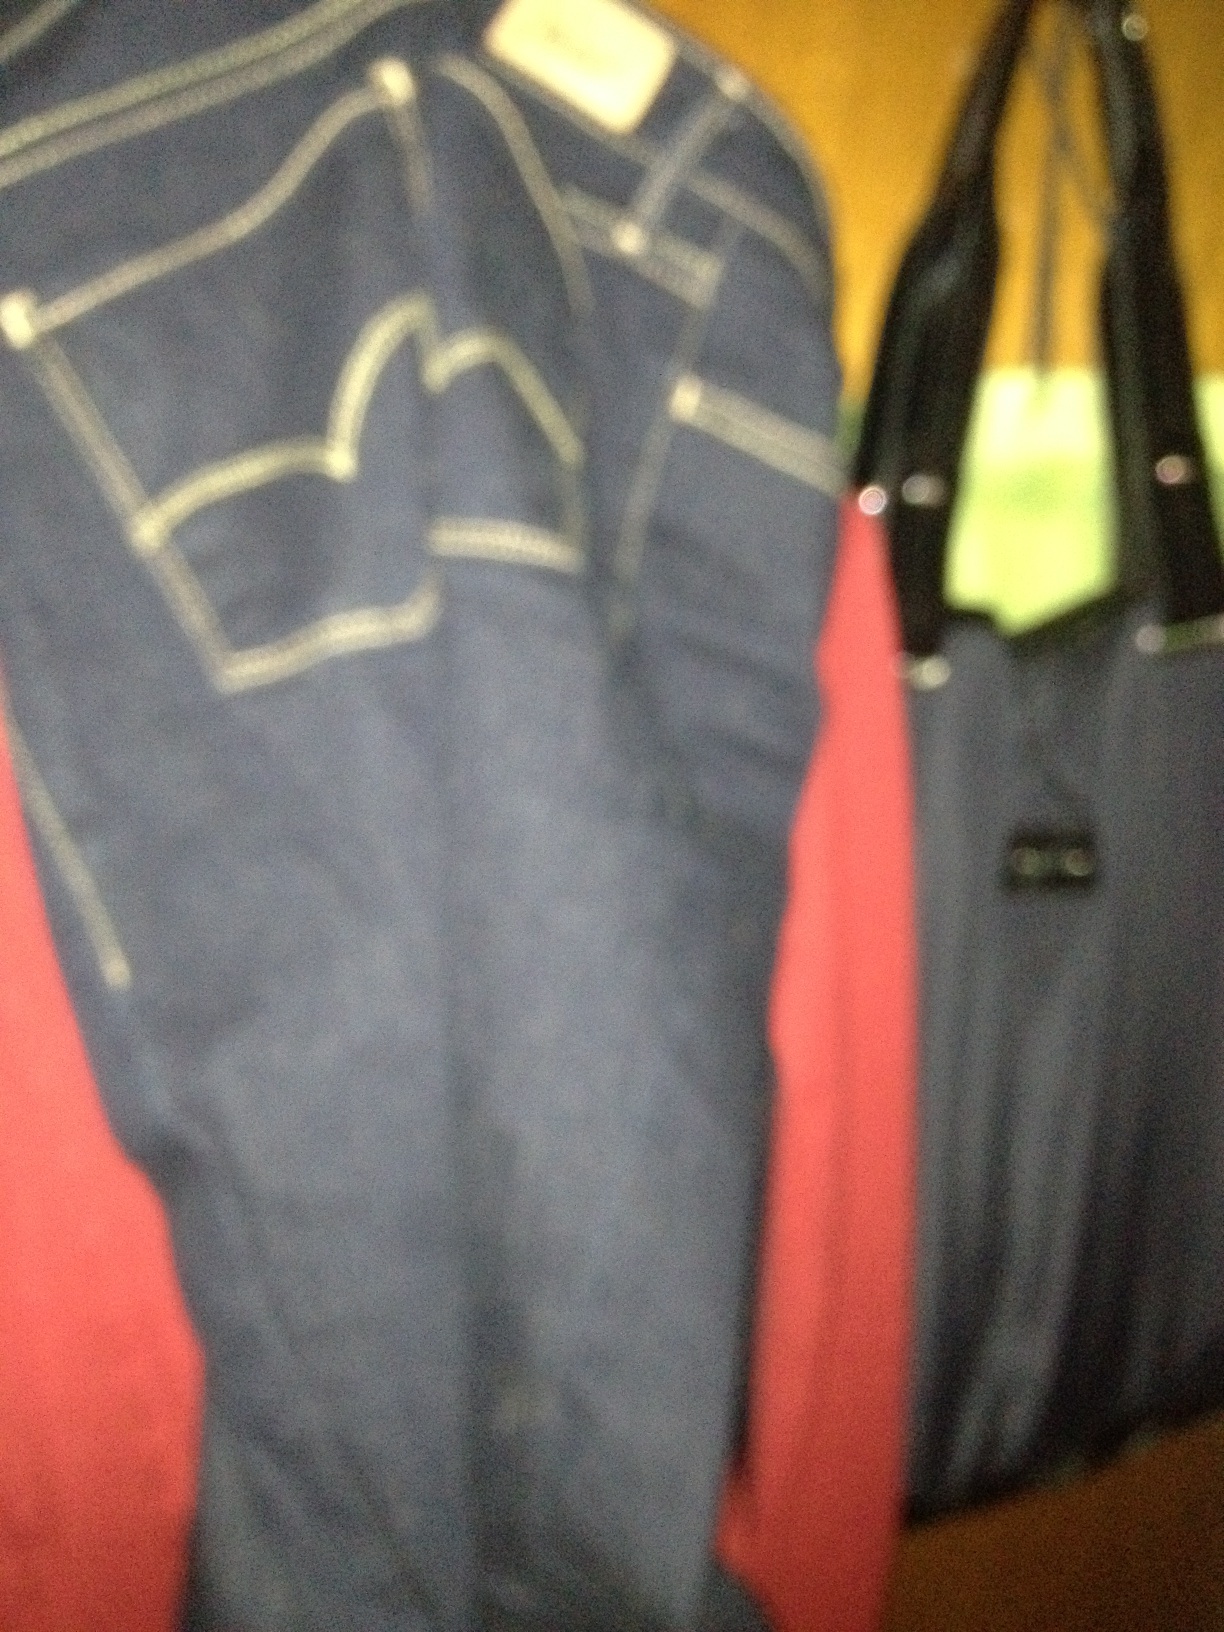Question: Now does it say anything?
Answer: no